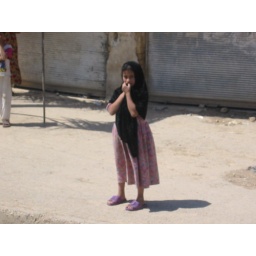
short girl in black